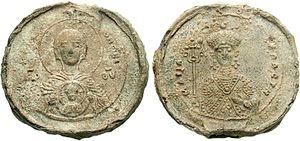
Marie d’Alanie est impératrice consort de l’Empire byzantin. Renommée pour sa grande beauté, elle est l’épouse de l’empereur Michel VII, puis après que celui-ci a été renversé, du nouvel empereur Nicéphore III Botaniatès. Tombée en disgrâce pour avoir, semble-t-il, participé au complot de Nicéphore Diogène contre Alexis Iᵉʳ, elle quitte Constantinople. Sa vie est consacrée à protéger les droits au trône de son fils, Constantin Doukas.